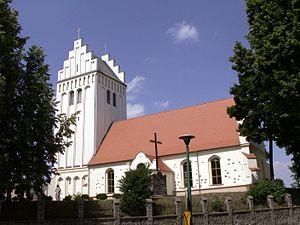
Gołdap, est une petite ville polonaise de Varmie-Mazurie, autrefois en Prusse-Orientale. Sa population était de 13 275 habitants au 31 décembre 2008.